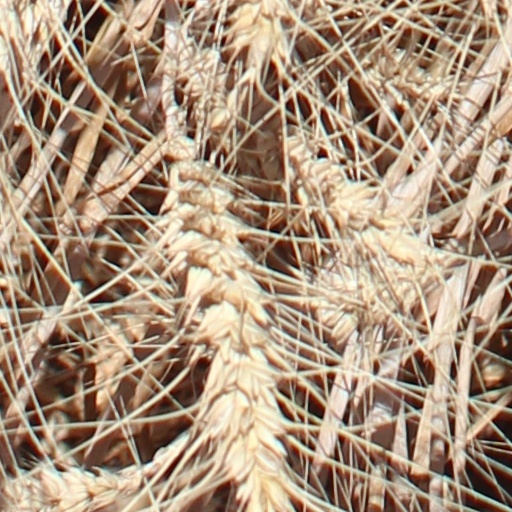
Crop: wheat